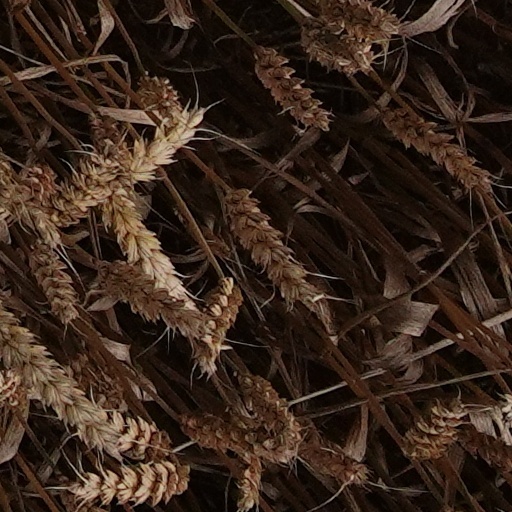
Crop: wheat